British nuclear tests at Maralinga

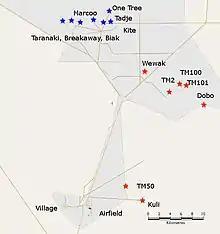
Map of the Maralinga site, with major test areas (blue) and minor trials areas (red)

Charles Adams was appointed the test director, with J. A. T. Dawson as his deputy, and J. T. Tomblin as the superintendent. Air Commodore W. P. Sutcliffe commanded the services, with Group Captain Hugh Disney in charge of the RAF component. This was by far the largest of the three service components, with 31 aircraft and about 700 men, including a 70-man balloon detachment. Most of the aircraft were based at RAAF Base Edinburgh near Adelaide, although the Avro Shackletons were based at RAAF Base Pearce near Perth in Western Australia. There were 170 men in 22 scientific groups, including 39 Australians and 17 Canadians. Another 450 Australian and British personnel formed the Maralinga Range Support Unit (MARSU) under the command of Colonel R. Durance from the Australian Army. He was succeeded by Colonel G. D. Solomon in 1959, Colonel J. K. Lynch in 1961, Colonel W. G. Henderson in 1962, Colonel A. F. Swinburne in 1963, and Colonel J. G. Ochiltree in 1964.